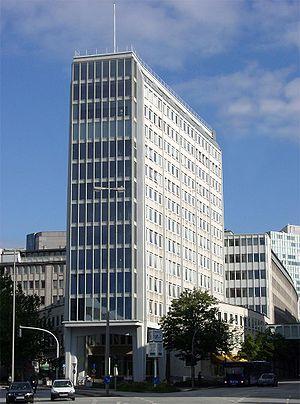
Bild ou Bild-Zeitung est un quotidien allemand qui a la plus forte diffusion en Allemagne et en Europe occidentale. Il est édité depuis le 24 juin 1952 par le groupe de presse Axel Springer Verlag. De par son contenu, il s'apparente à la presse tabloïd et la presse à scandale ou la Presse people
Axel Springer, né le 2 mai 1912 à Hambourg et mort le 22 septembre 1985 à Berlin Ouest, est un magnat de la presse allemande et européenne, fondateur du groupe d'édition Axel Springer.